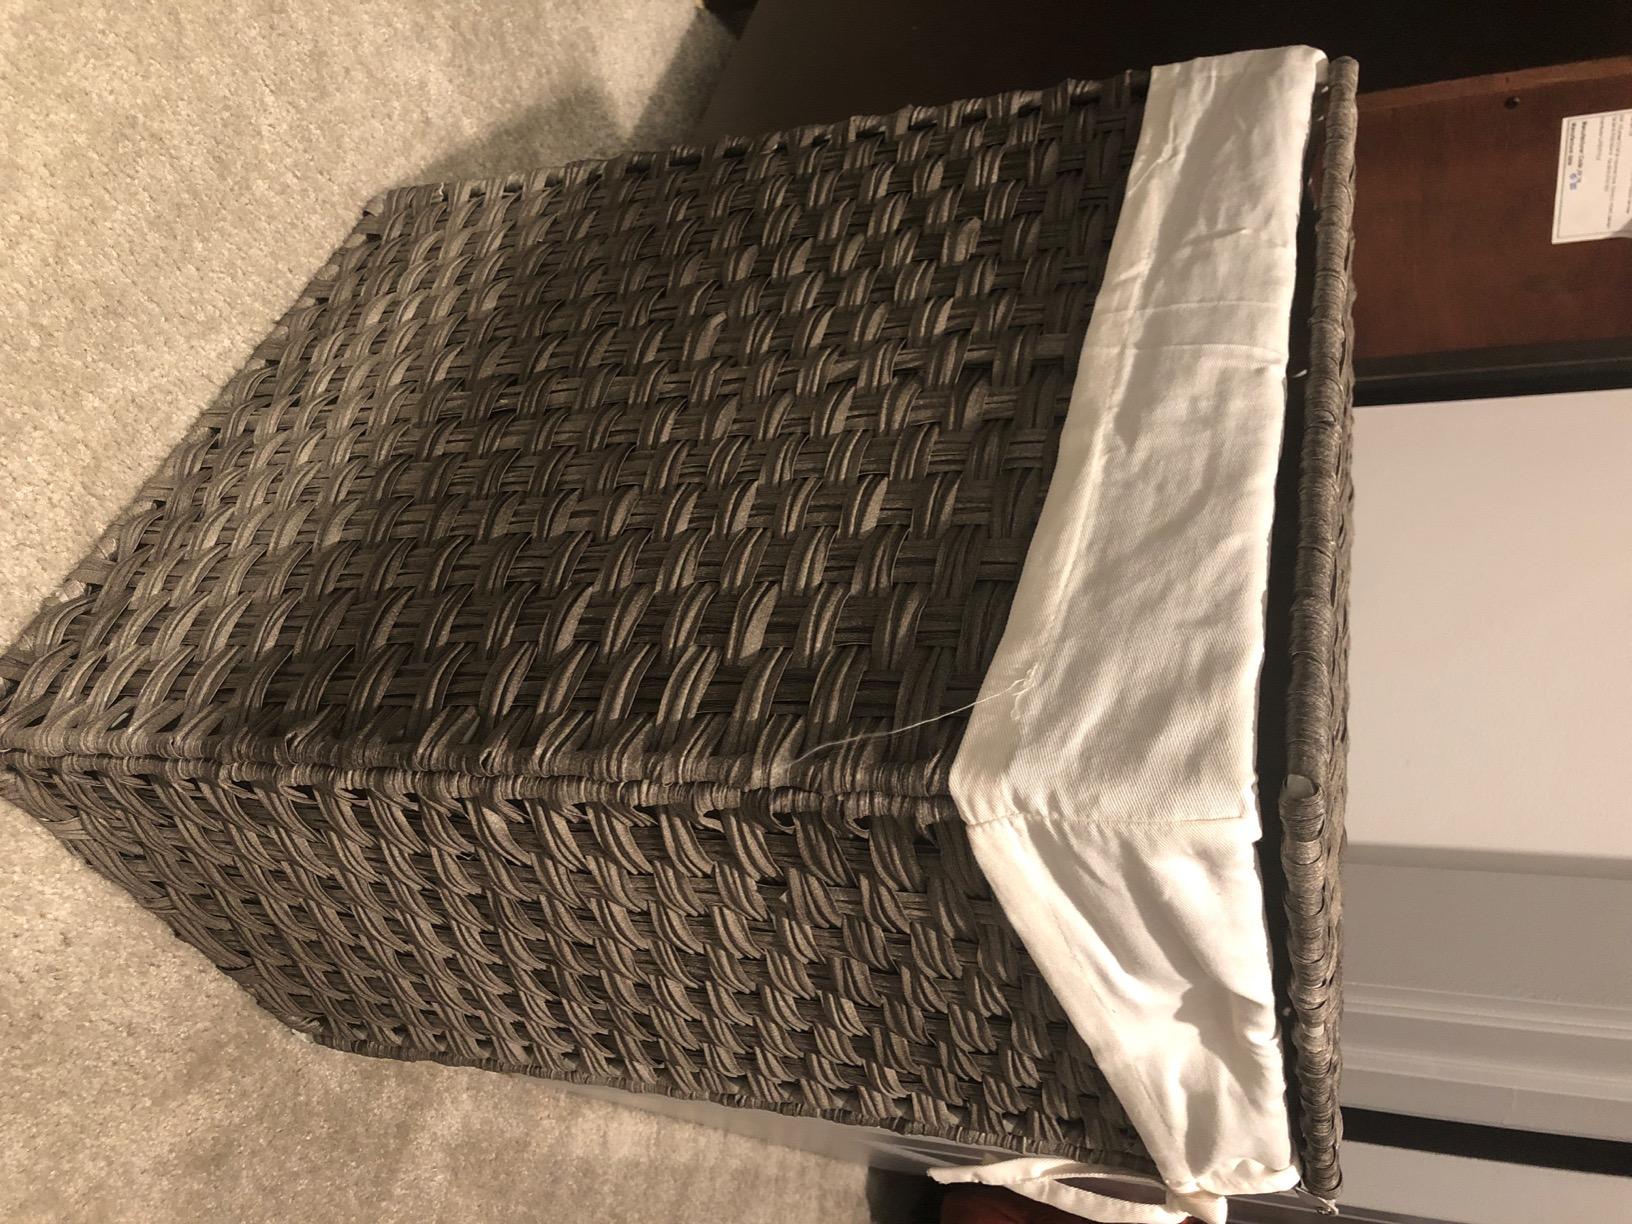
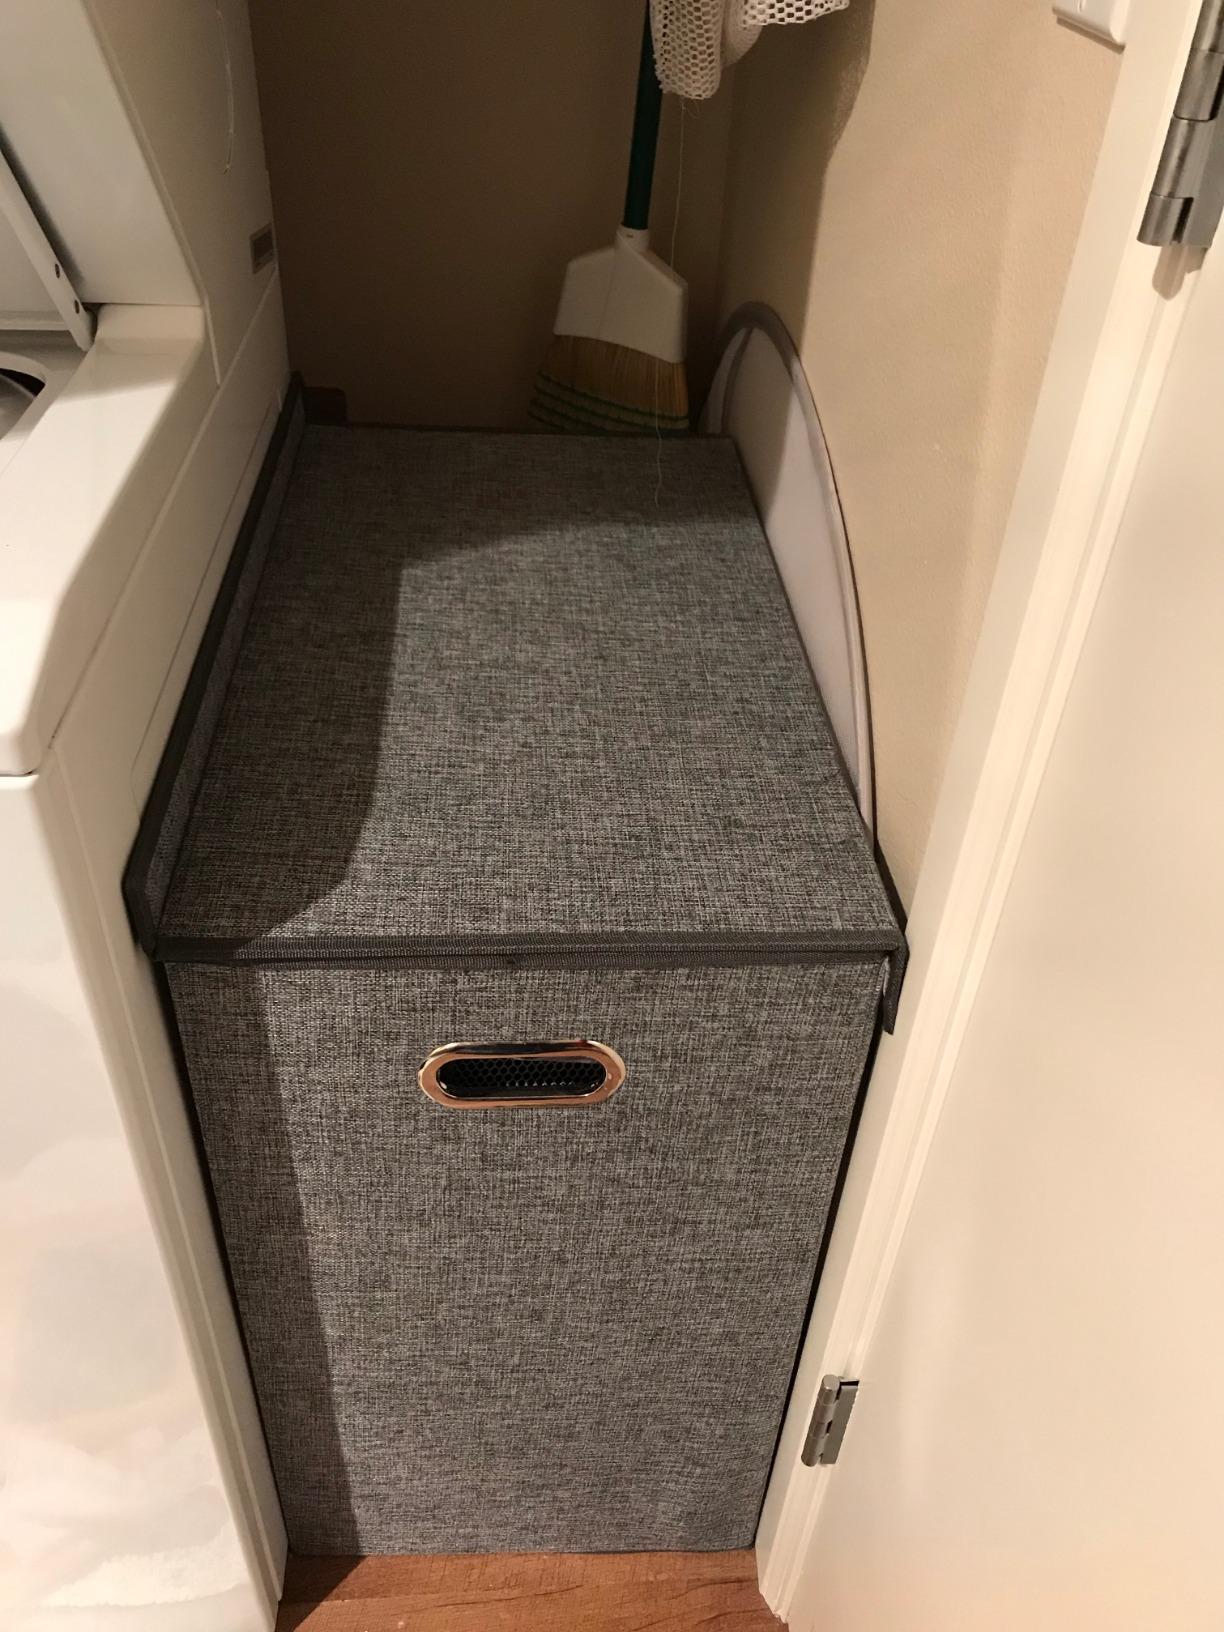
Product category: items_hamper
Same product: no